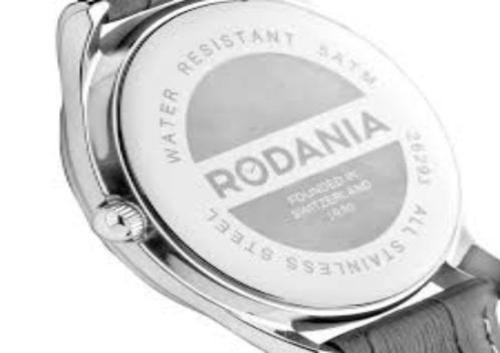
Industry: Clothes